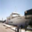
Label: ship